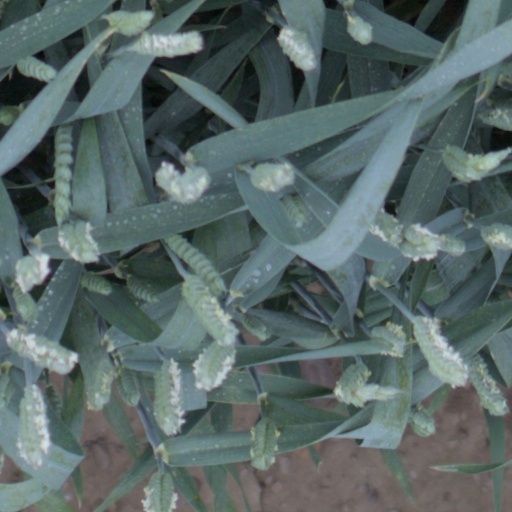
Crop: wheat